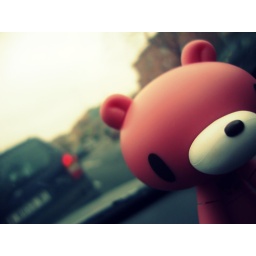
There's a gloomy bear in my car !